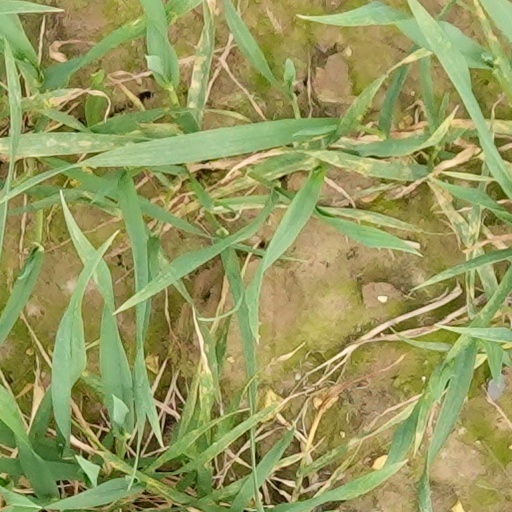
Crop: wheat